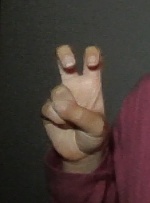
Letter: toot